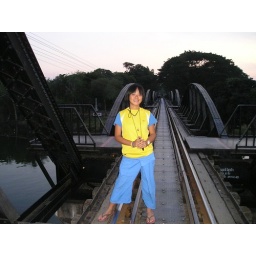
bridge over river kwai